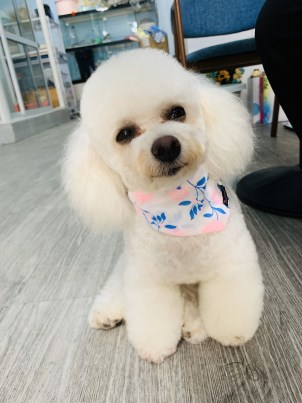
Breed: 3083-n000117-Bichon_Frise